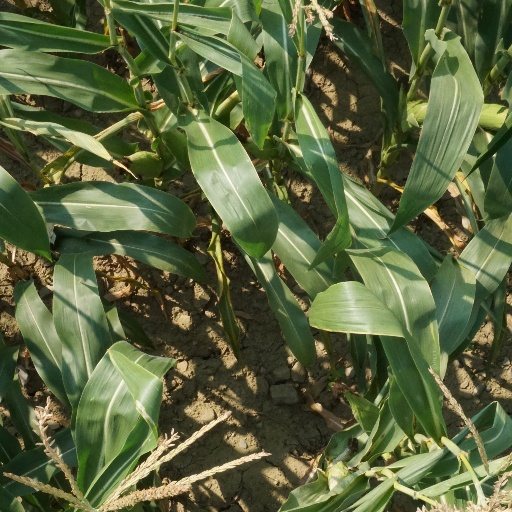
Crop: maize; corn